Westhill, Aberdeenshire

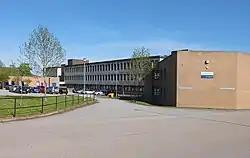
Westhill Academy

During the 1980s the local authority boundaries were to be moved such that Westhill would fall within the City of Aberdeen. This was seen as a cost-cutting venture, however the community set up a "Don't Move Westhill" campaign, and successfully stopped the town's absorption into Aberdeen. No new attempt to move the boundaries to include Westhill have been made since.